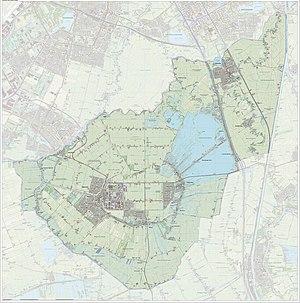
De Ronde Venen est une commune néerlandaise, située à l'extrémité nord-ouest de la province d'Utrecht et comptant 44 059 habitants lors du recensement de 2019. Elle couvre une superficie de 116,98 km² dont 17,06 km² d'eau.